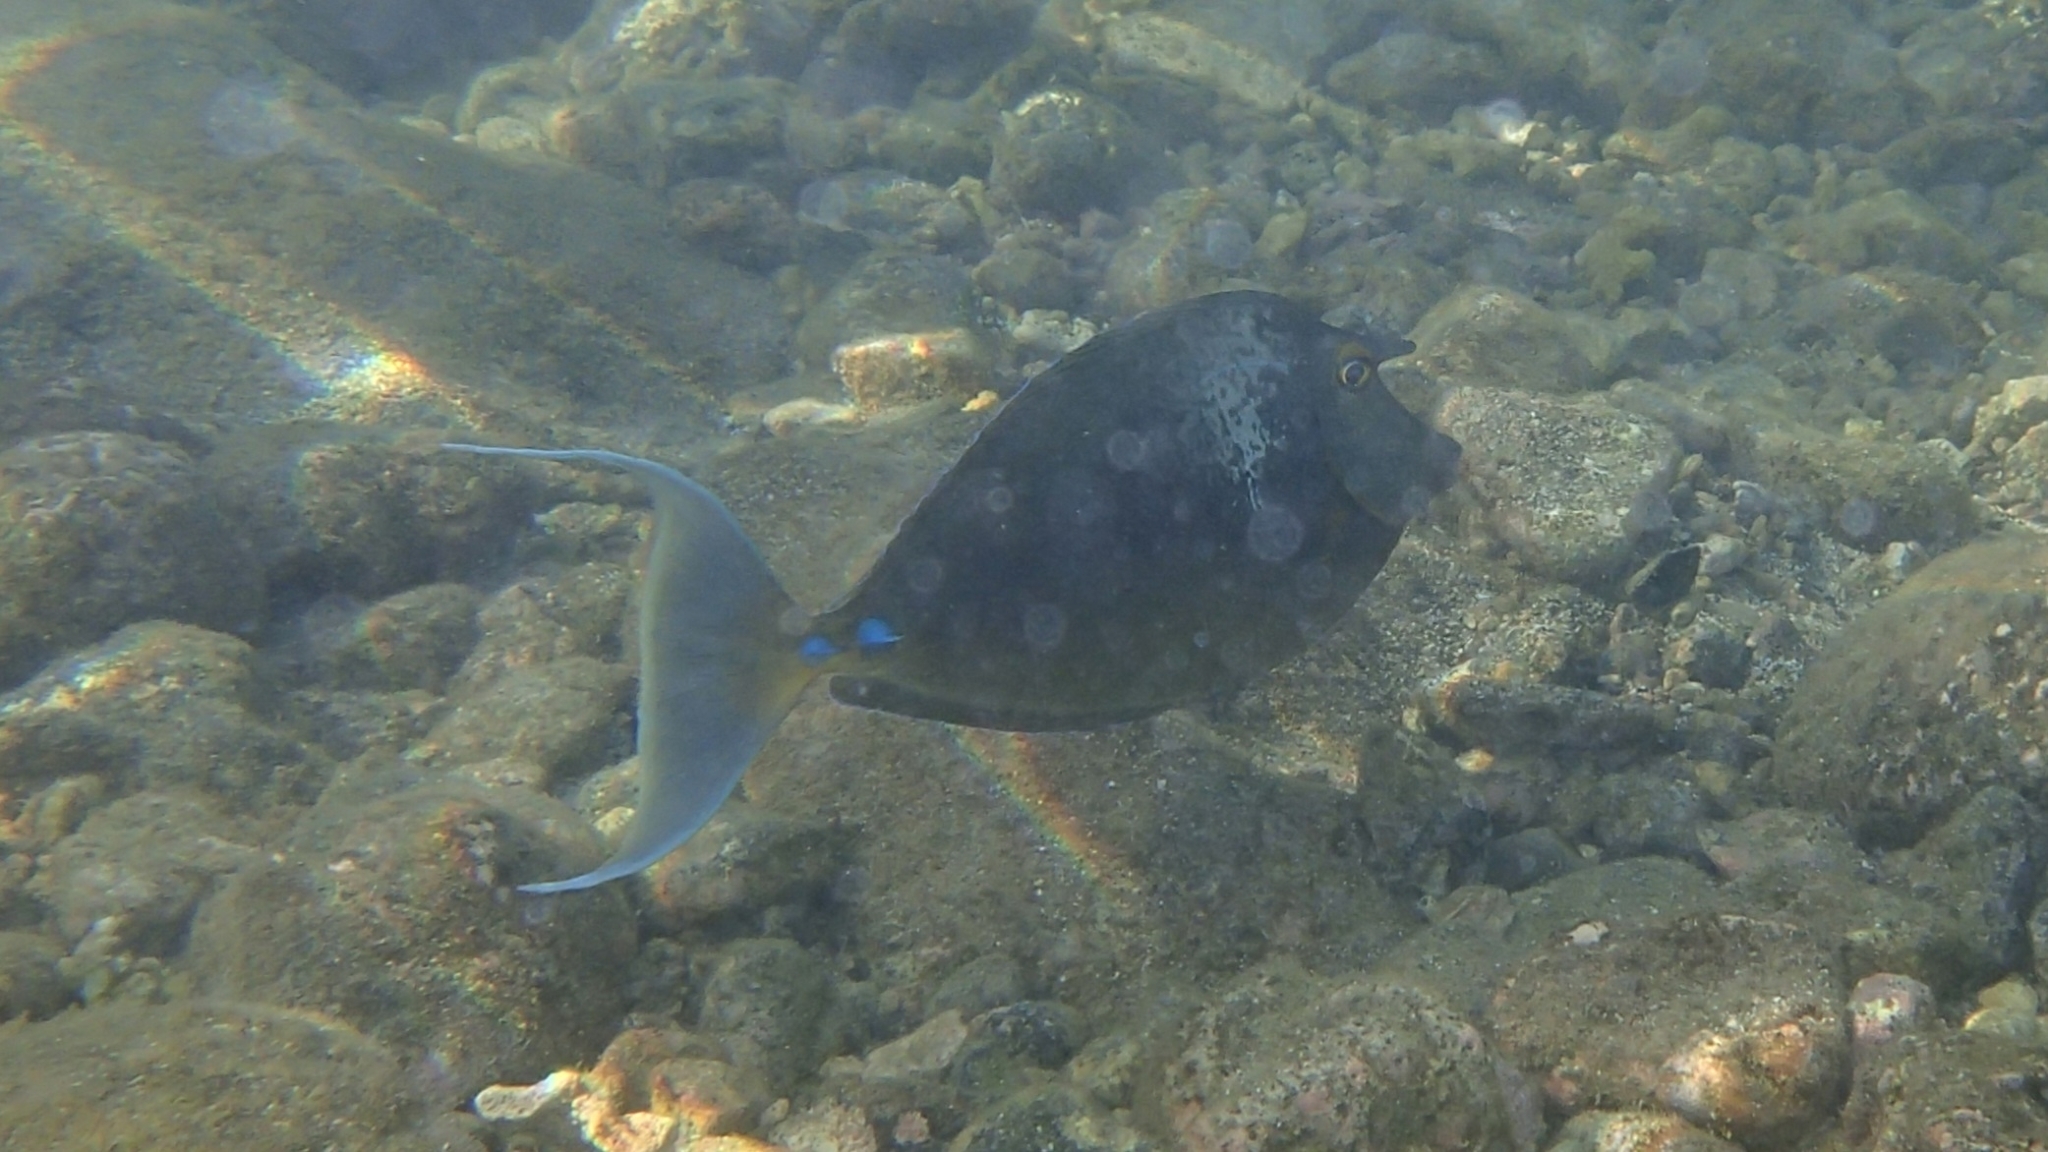
Naso unicornis (Bluespine Unicornfish)